The Grand Panorama of a Whaling Voyage 'Round the World

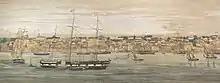
A portion of the panoramic painting featuring New Bedford, Massachusetts.

The Grand Panorama of a Whaling Voyage 'Round the World is a maritime panoramic painting created by Benjamin Russell and Caleb B. Purrington in 1848. Today, it is located and displayed at the New Bedford Whaling Museum in New Bedford, Massachusetts. At 1,275 feet in length, it is the longest painting in the United States, longer than the Empire State Building is tall.